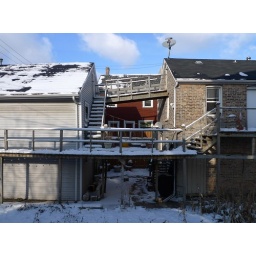
Side alleyview of 1720 S. Clinton w/ coach house (built in 1879)